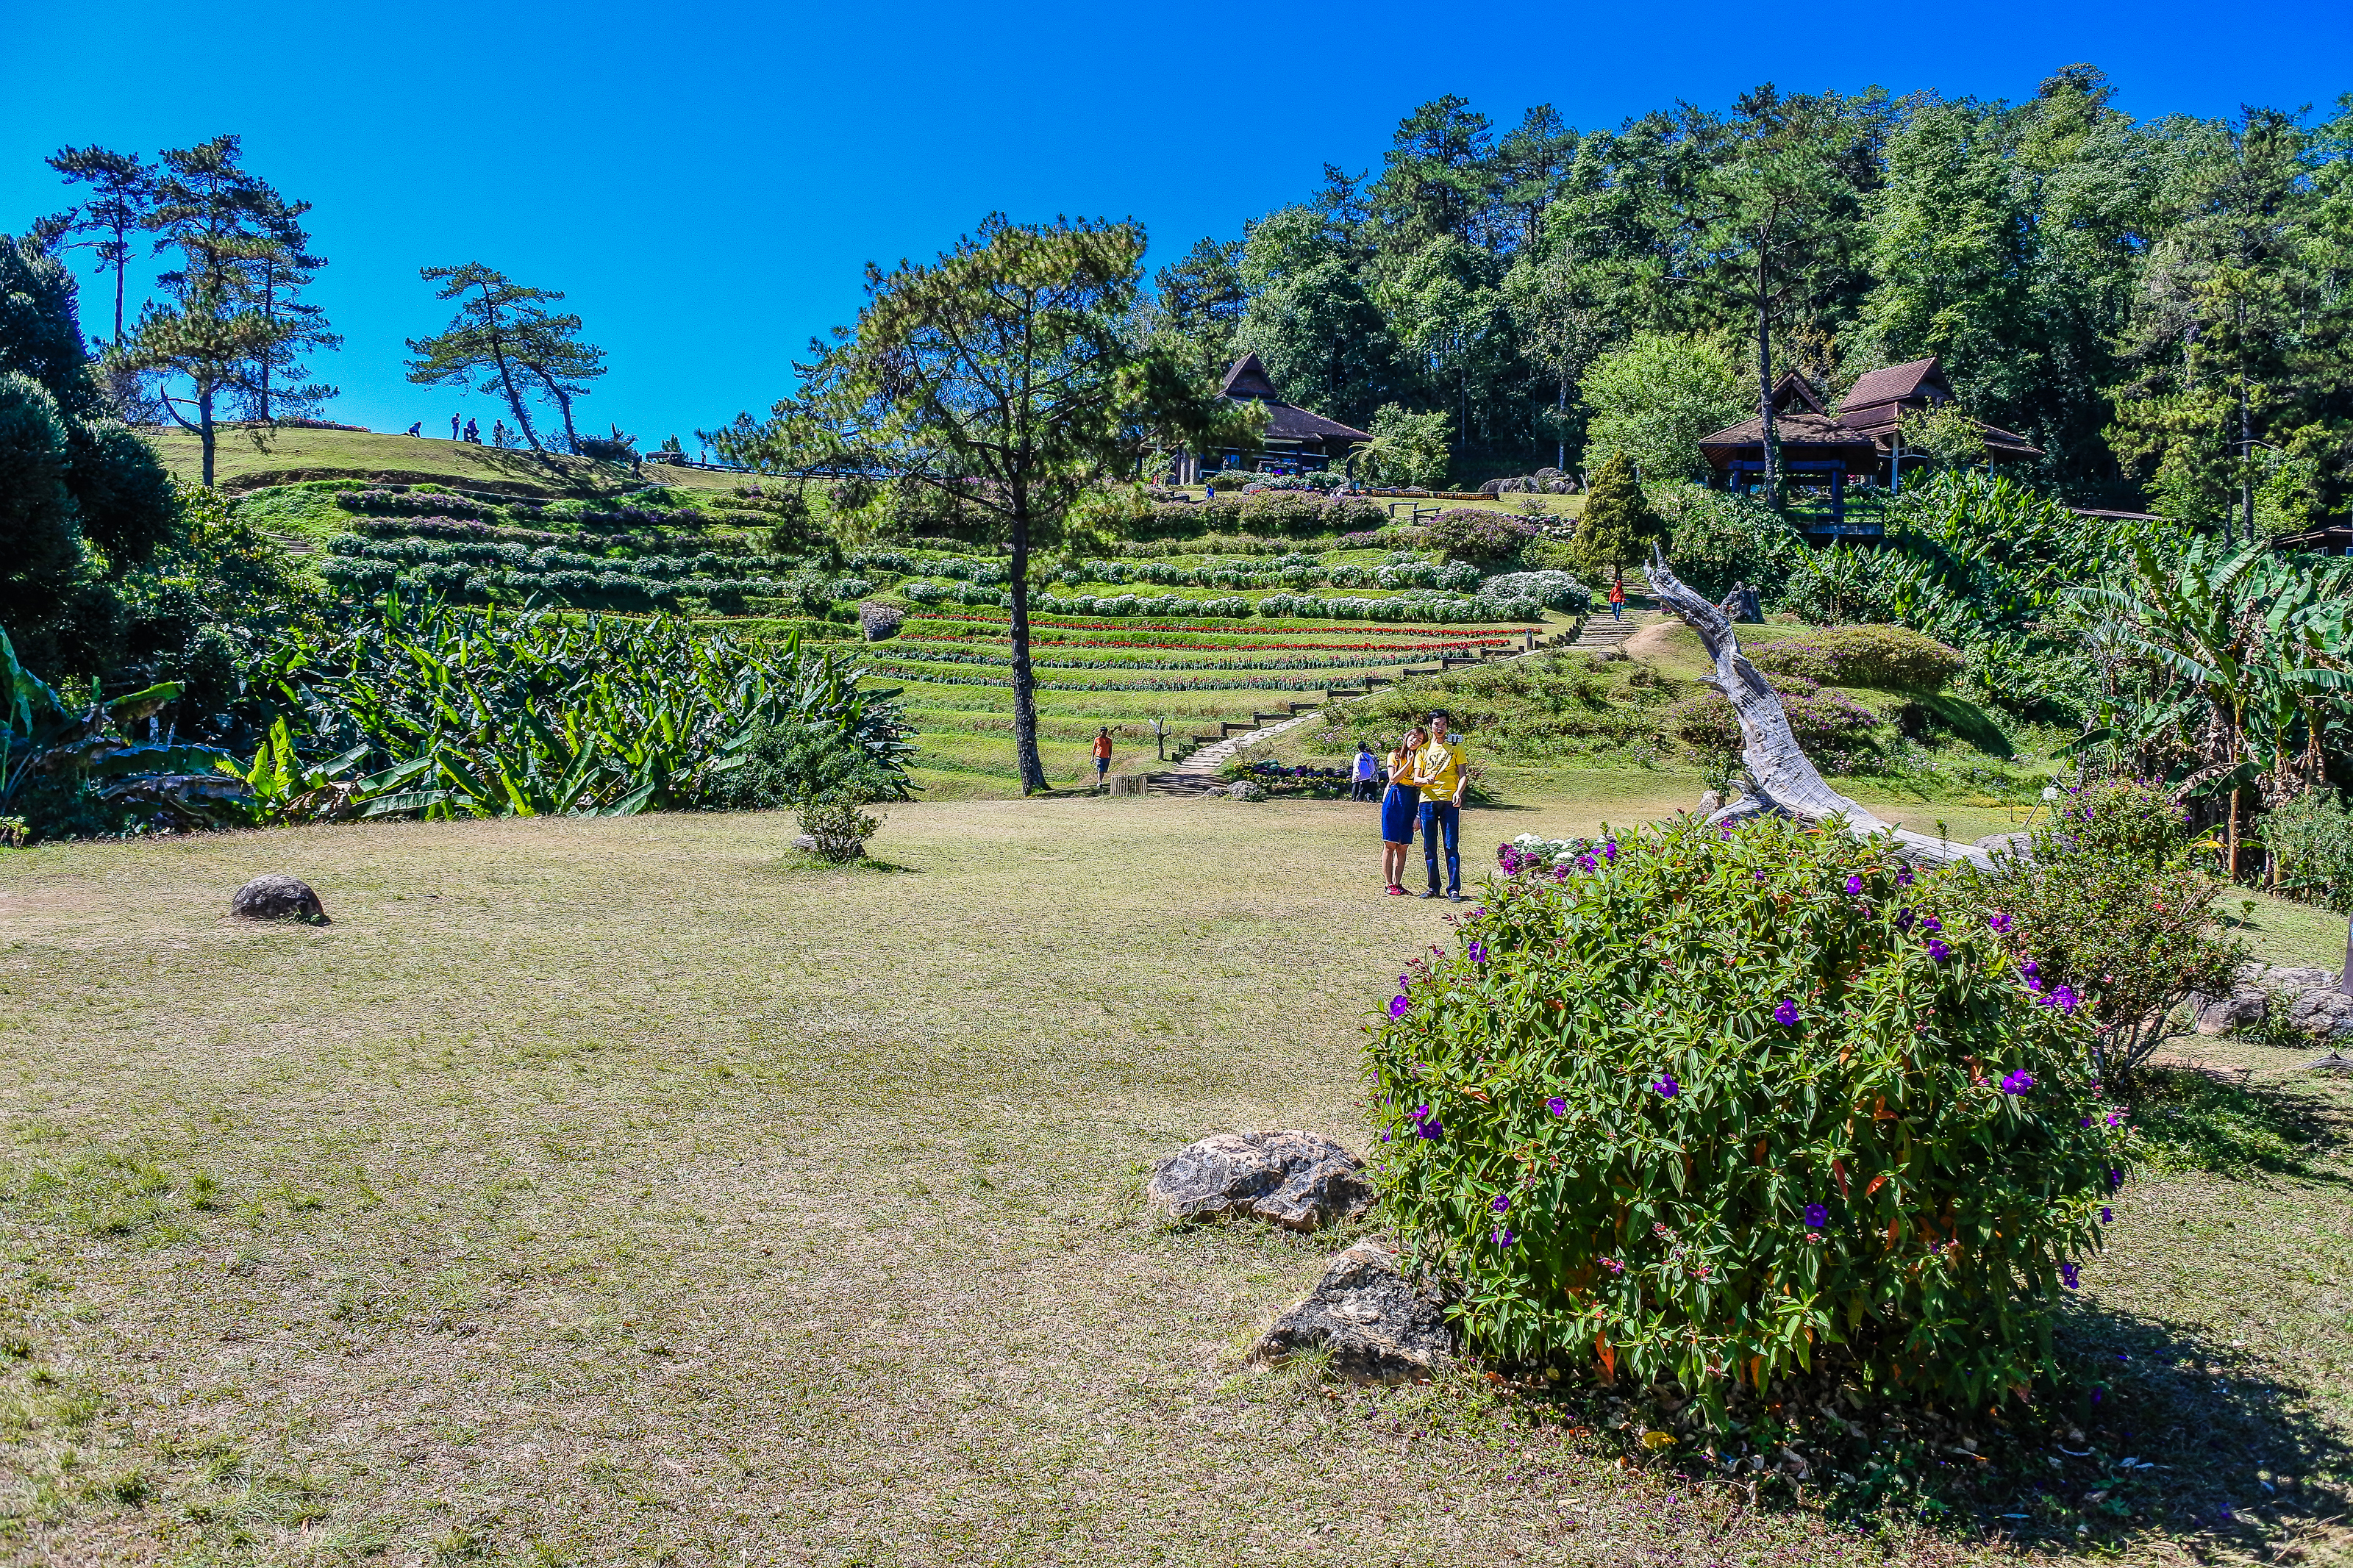
forest, sunrise, huai, traveler, pattern, tourism, holiday, huenamdang, summer, beautiful, mountain, view, mai, top, grass, design, thailand, dang, national, season, nam, nobody, sunny, day, park, sky, viewpoint, flowers, green, natural, wallpaper, nature, tree, outdoor, hill, sunlight, blue, huay, background, travel, landscape, vegetation, botanical garden, garden, botany, nature reserve, wilderness, biome, grass family, plant community, plant, leisure, grassland, rural area, lawn, real estate, vacation, land lot, shrub, hill station, landscaping, plantation, national park, groundcover, house, flower, estate, shrubland, meadow